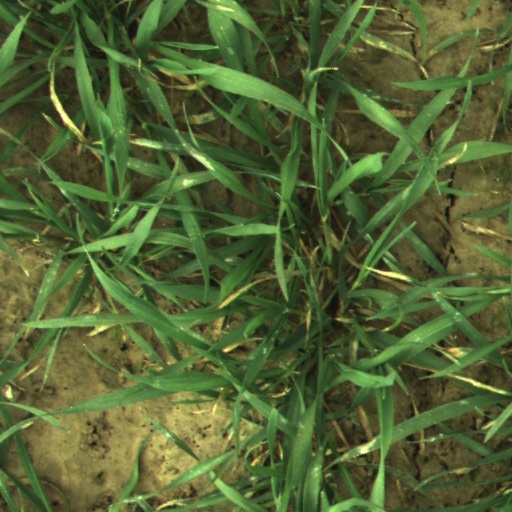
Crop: wheat